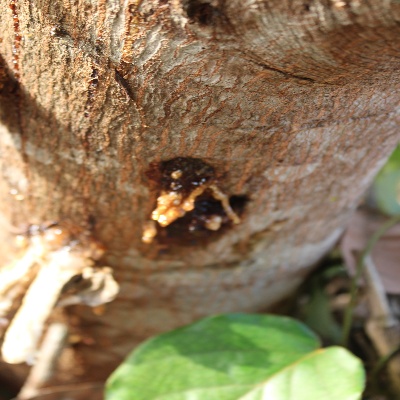
Crop: Cashew
Condition: gumosis